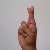
The image shows a hand gesture representing the letter 'R' in Indian Sign Language.